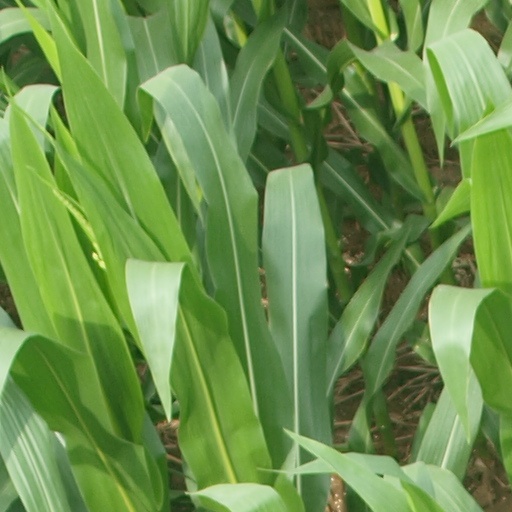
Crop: maize; corn